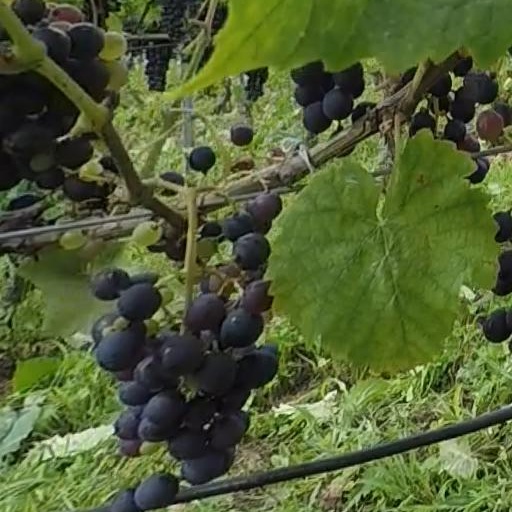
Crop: grape